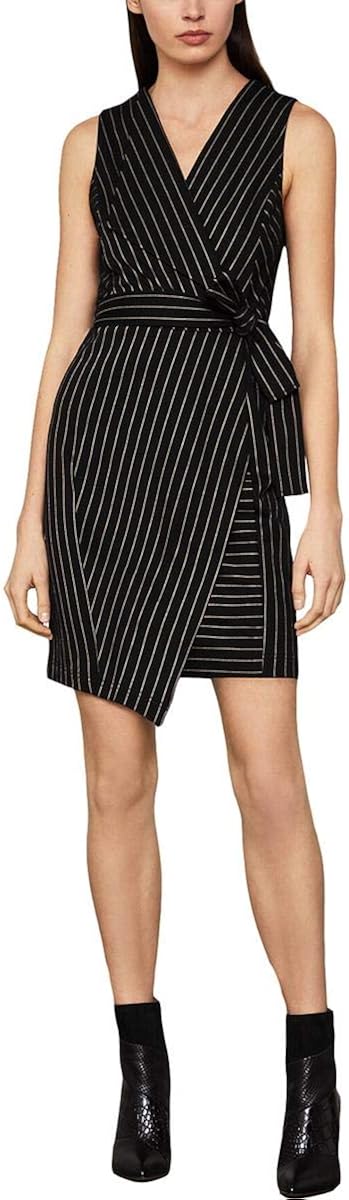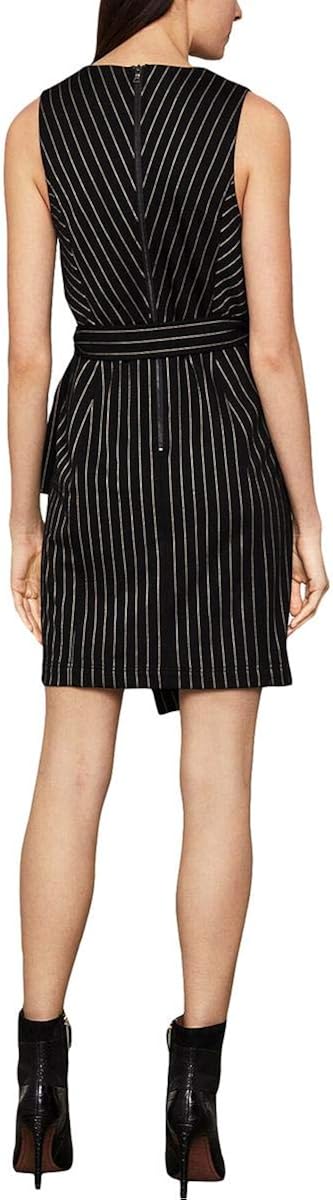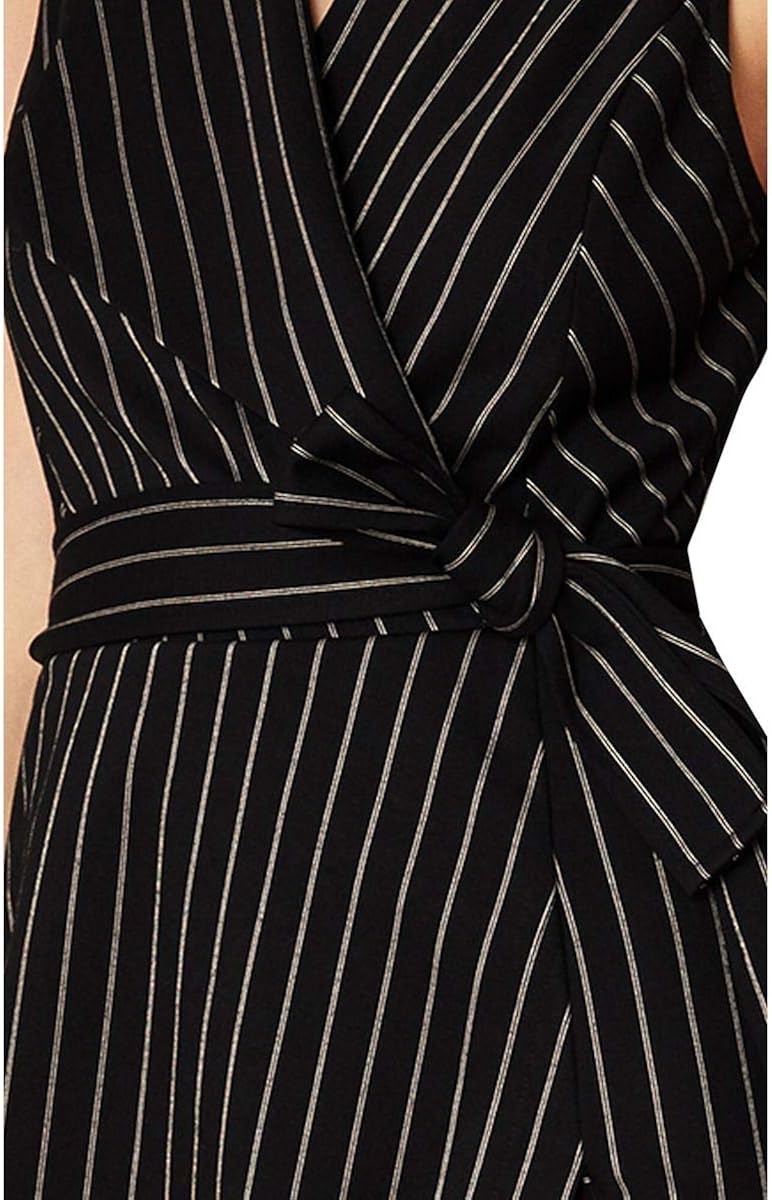
BCBGMAXAZRIA Women's Pinstripe Crossover Dress
Category: AMAZON FASHION
This dress is patterned with pinstripe and meticulously tailored for a body-skimming fit with a cinched waist accented by a sash tie. The foldover panel at the bust gives way to an asymmetric above-the-knee hemline.
Features: 42% Nylon, 33% Rayon, 20% Polyester, 5% Spandex | Imported | Zipper closure | Hand Wash Only | Adjustable waist tie | V-neckline